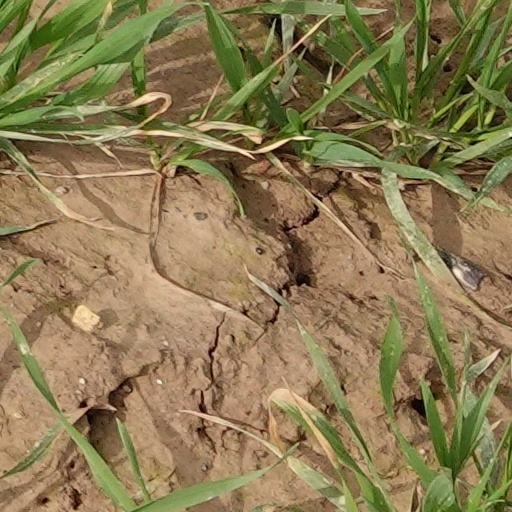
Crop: wheat